Vine weevil

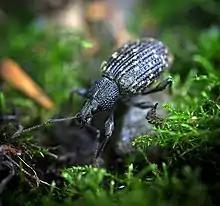

Female weevils have the ability to reproduce parthenogenetically with fertilisation of eggs required to produce males, though no males have been observed. This form of parthenogenesis is known as thelytoky. Grubs grow up to 1 cm in length, have a slightly curved, legless body and are creamy white in colour with a tan-brown head. They live below the soil surface, and feed on roots and cambium at the base of trunks. They mostly cause damage to herbaceous plants, particularly those growing in containers, where root growth is restricted. Severe infestations can result in complete root destruction and hence plant death.